Benslimane Province

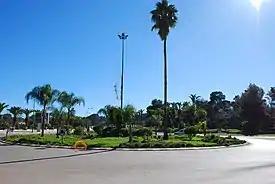
Ville Benslimane Maroc

Benslimane in a province of Morocco in the Casablanca-Settat Region. The province had a population of around 199,612 people in 2004 and covers an area of around 2,760 km².